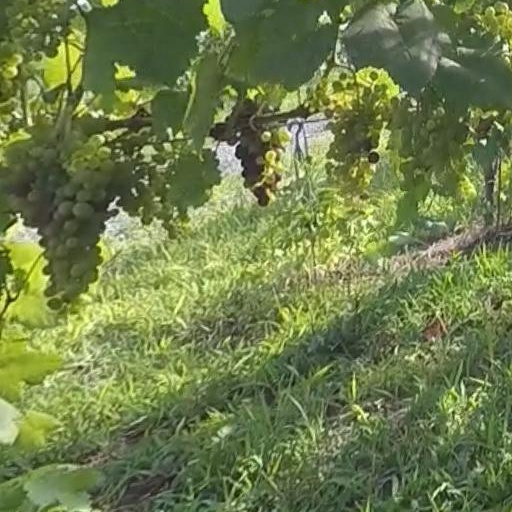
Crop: grape